CSR Refinery, New Farm

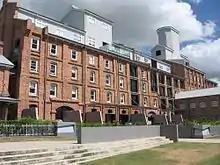
Former CSR Refinery, 2007

In the thirty years until 1940, the refinery experienced modest growth. The most significant changes were associated with the extension of the raw sugar store involving extending the store beyond the boundaries of the existing site and a realignment of the railway line and Lamington Street. The third stage of the development of the refinery was directly related to World War II which saw output almost doubled in response to a combination of government policies for reserving essential commodities such as sugar and the upgrading of equipment including the introduction of carbonation. The fourth period from 1945–70 was characterised by steady growth. Bulk handling was introduced during this time; other changes included the building of the canteen (1952), extension to the raw sugar store (1960) and a new refined sugar warehouse (1961). From the 1960s sugar arrived by rail or road (rather than by ship). From 1970–1990 works included extensions to the raw sugar store (1973), extensions to the refined sugar store (late 1970s); in 1988, the residence The Hollins was removed from the site; in 1989 the rail link to the refinery was closed. In 1993, the refinery celebrated its centenary: the marking of that event included an open day for the local New Farm community and the publication of a booklet which (importantly) documents some of the social history of the refinery including stories of workers, for whom it was not uncommon to have links with the refinery spanning several generations.